Tiwa people

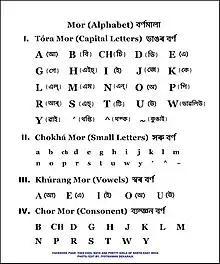
Tiwa Mor (Tiwa Alphabet)

The Tiwa community is divided into several "Phoit (Wali)" and "Dilok" (divided into exogamous clans and again the clans are sub-divided into many sub-clans) Example - "Amsai wali, Marjong wali, Magro, Sagra, Mayong, Lingra, Lumphui, Amkha, Amlera, Amni baro, Amnisa, Rongkhoi baro, Rongkhoisa" etc. The"Wali or Phoits" have their own "Loro". The "Loro" (priest) is the Governor of the "12 Phoits or Wali" kingdoms. Now in every "Phoits" there is a "Sat Phuni, Baro Phuni" called "Khul","Pongos, Khel, Mahar, and Warang". Tiwa have various "Khuls", they can marry with other "Khul" but not with "Pongos, Khel, and Warang" (means that they are allowed to marry people from other clans). A single "khul" consists of several "Khel Mahar". In every "Khul" there are different "Khel" called "Warang".